Petar Moskov

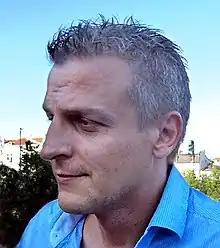
Moskov in 2013

Petar Stefanov Moskov (Bulgarian: Петър Стефанов Москов; born 17 December 1970) is a Bulgarian politician and anesthesiologist, who was the Minister of Health of Bulgaria as part of the Second Borisov Government. He was also among the leading members of the Reformist Bloc.